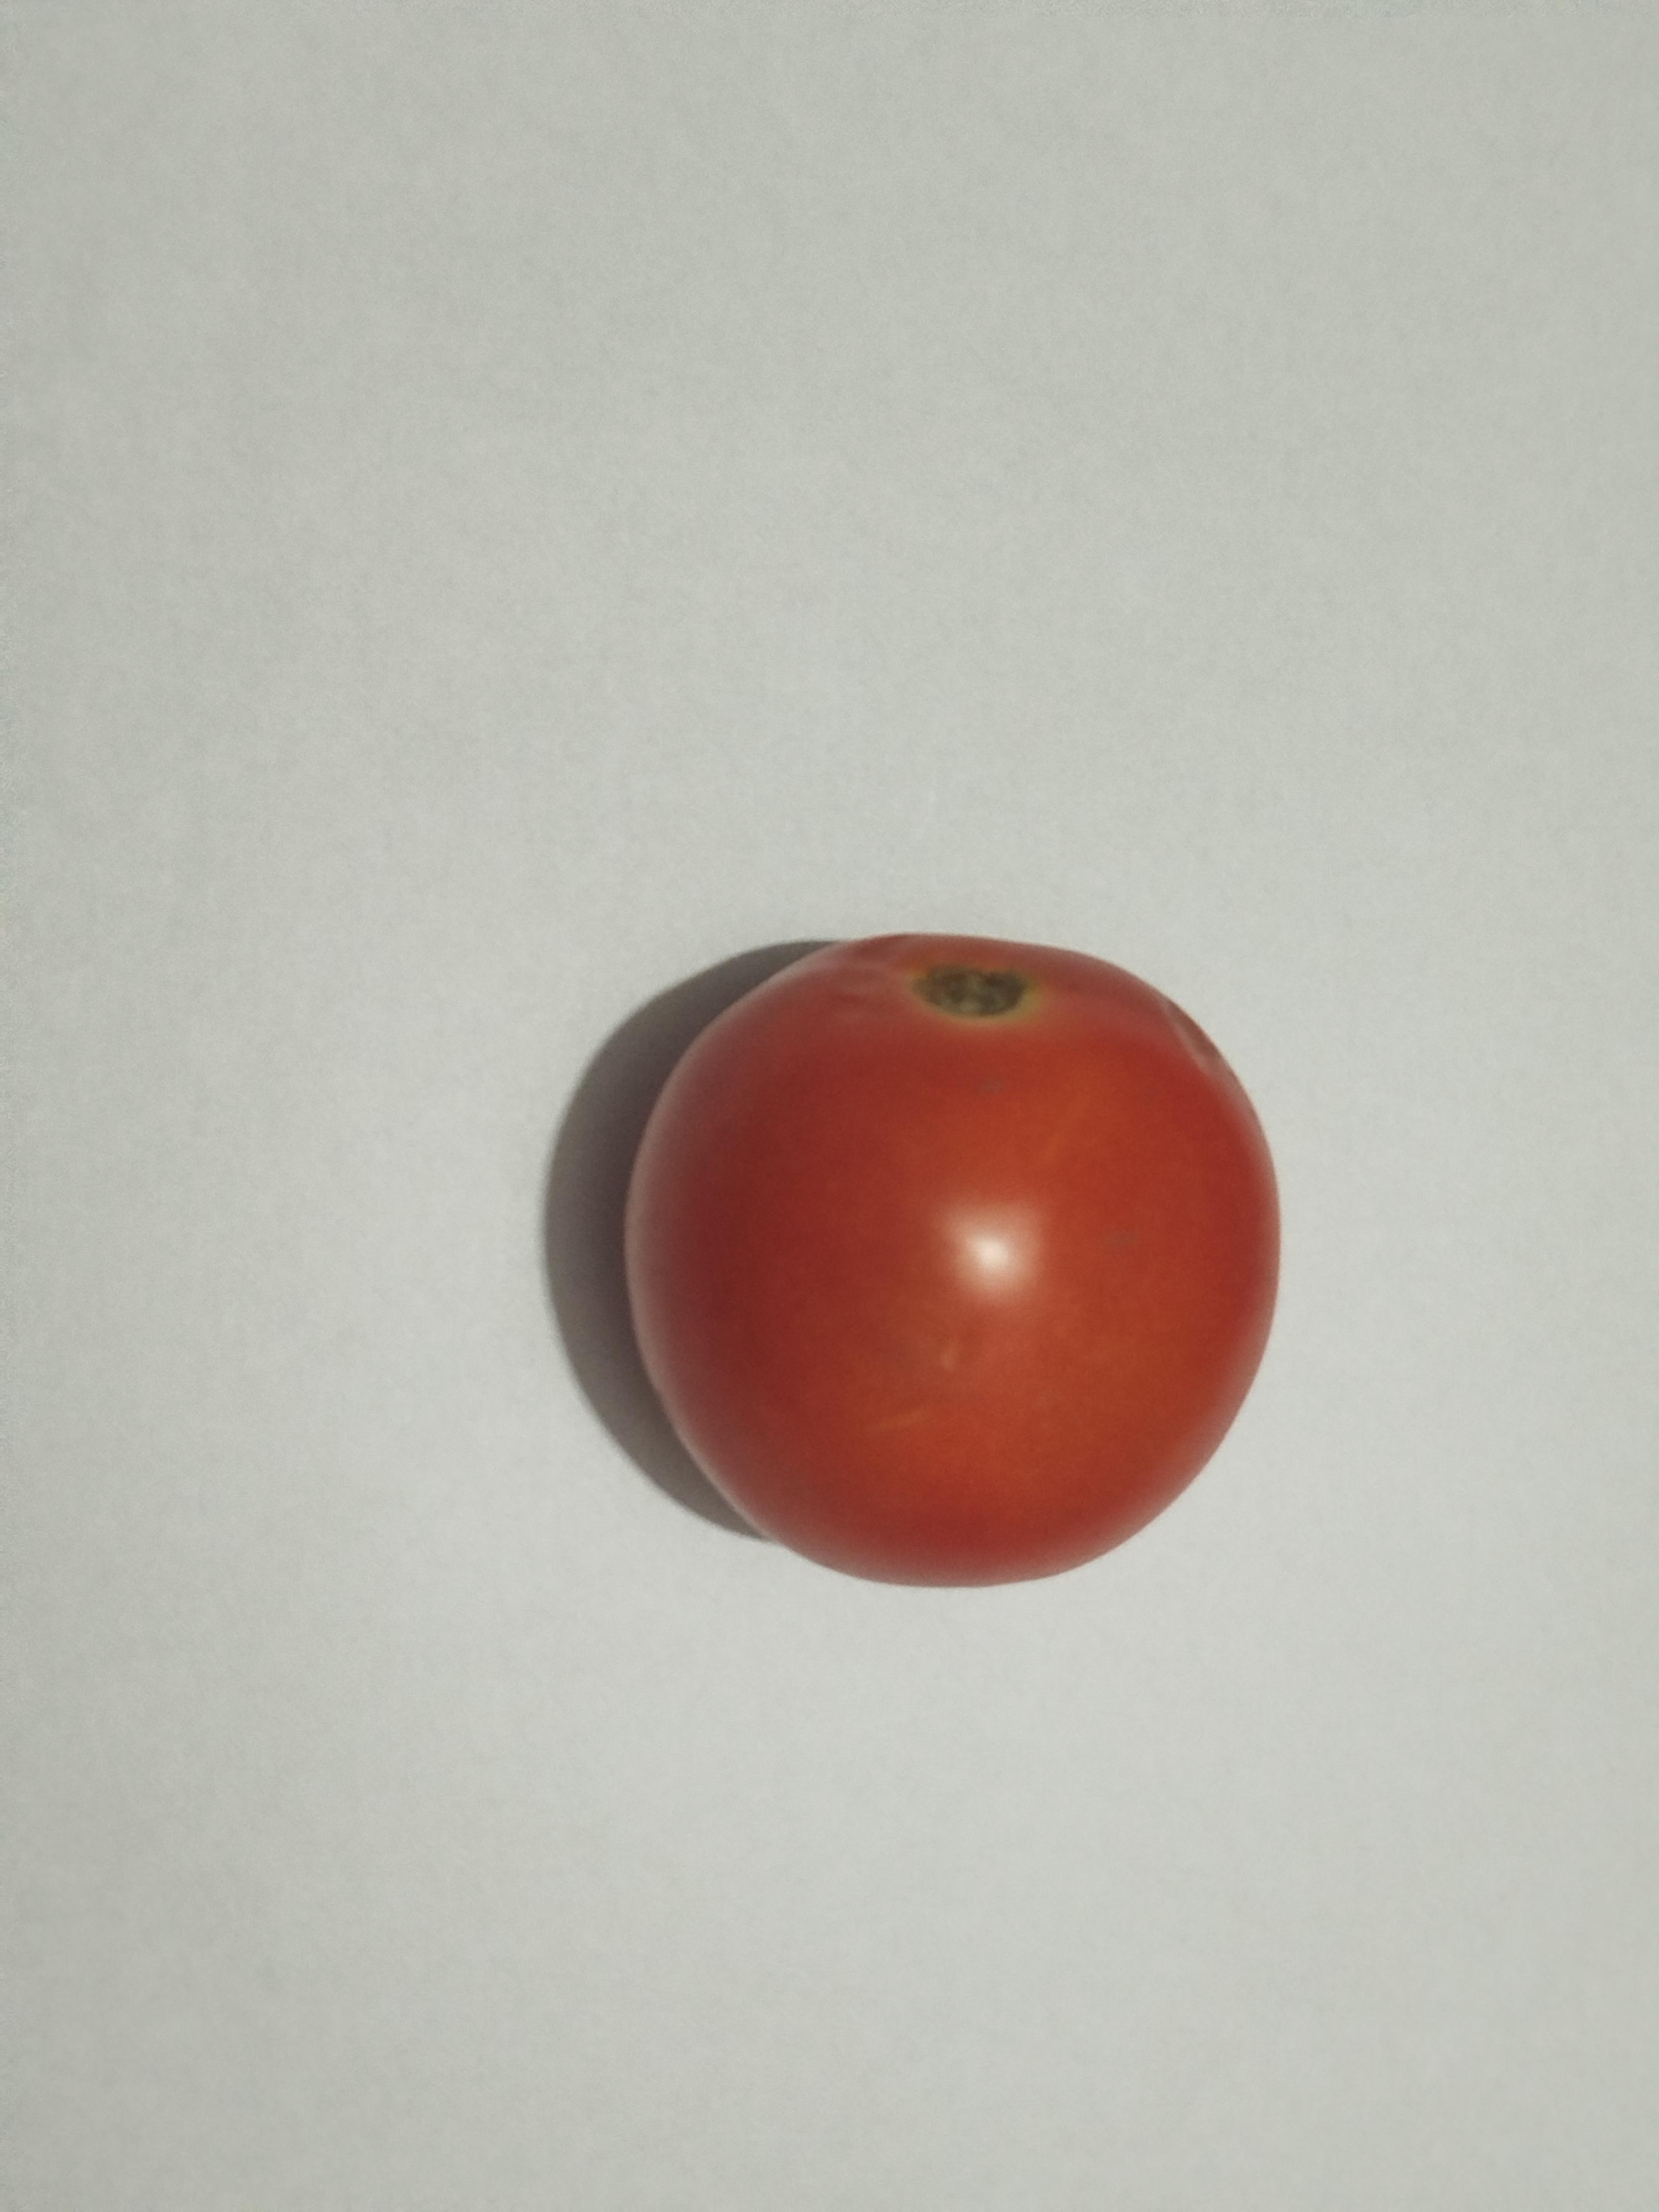
Label: Tomato